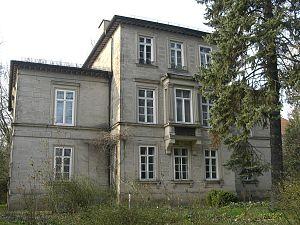
Cobourg est une ville d'Allemagne, située dans le Land de Bavière, dans l'arrondissement de la Haute-Franconie. La ville ne fait pas partie de la Bavière historique.